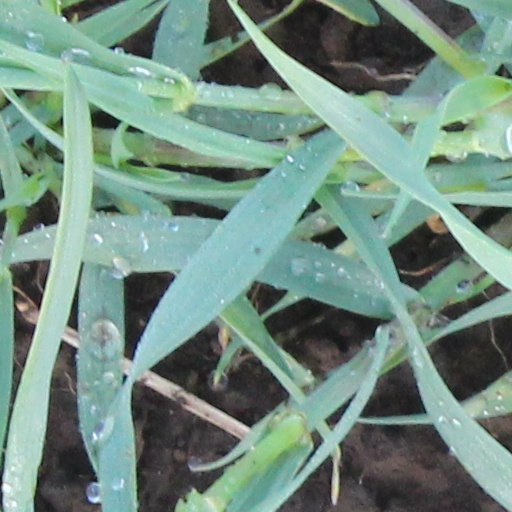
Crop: wheat